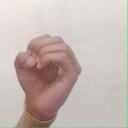
अक्षर: ऊ